LWD Szpak

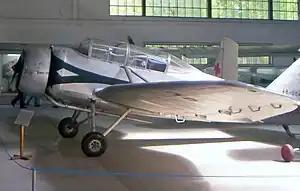
Szpak-4T

The LWD Szpak ("starling") was a Polish utility aircraft of 1945, the first Polish aircraft designed after World War II and built in a short series.